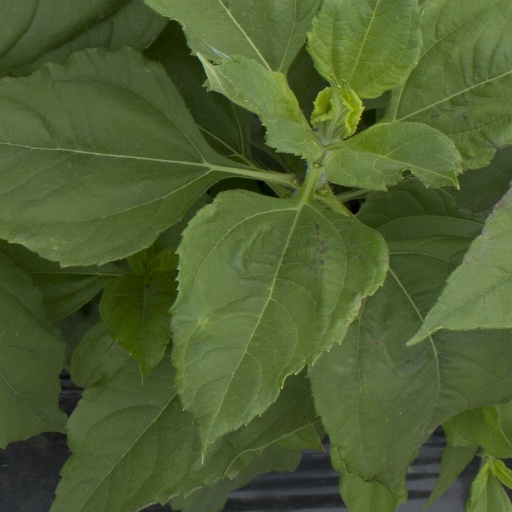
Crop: Jerusalem artichoke